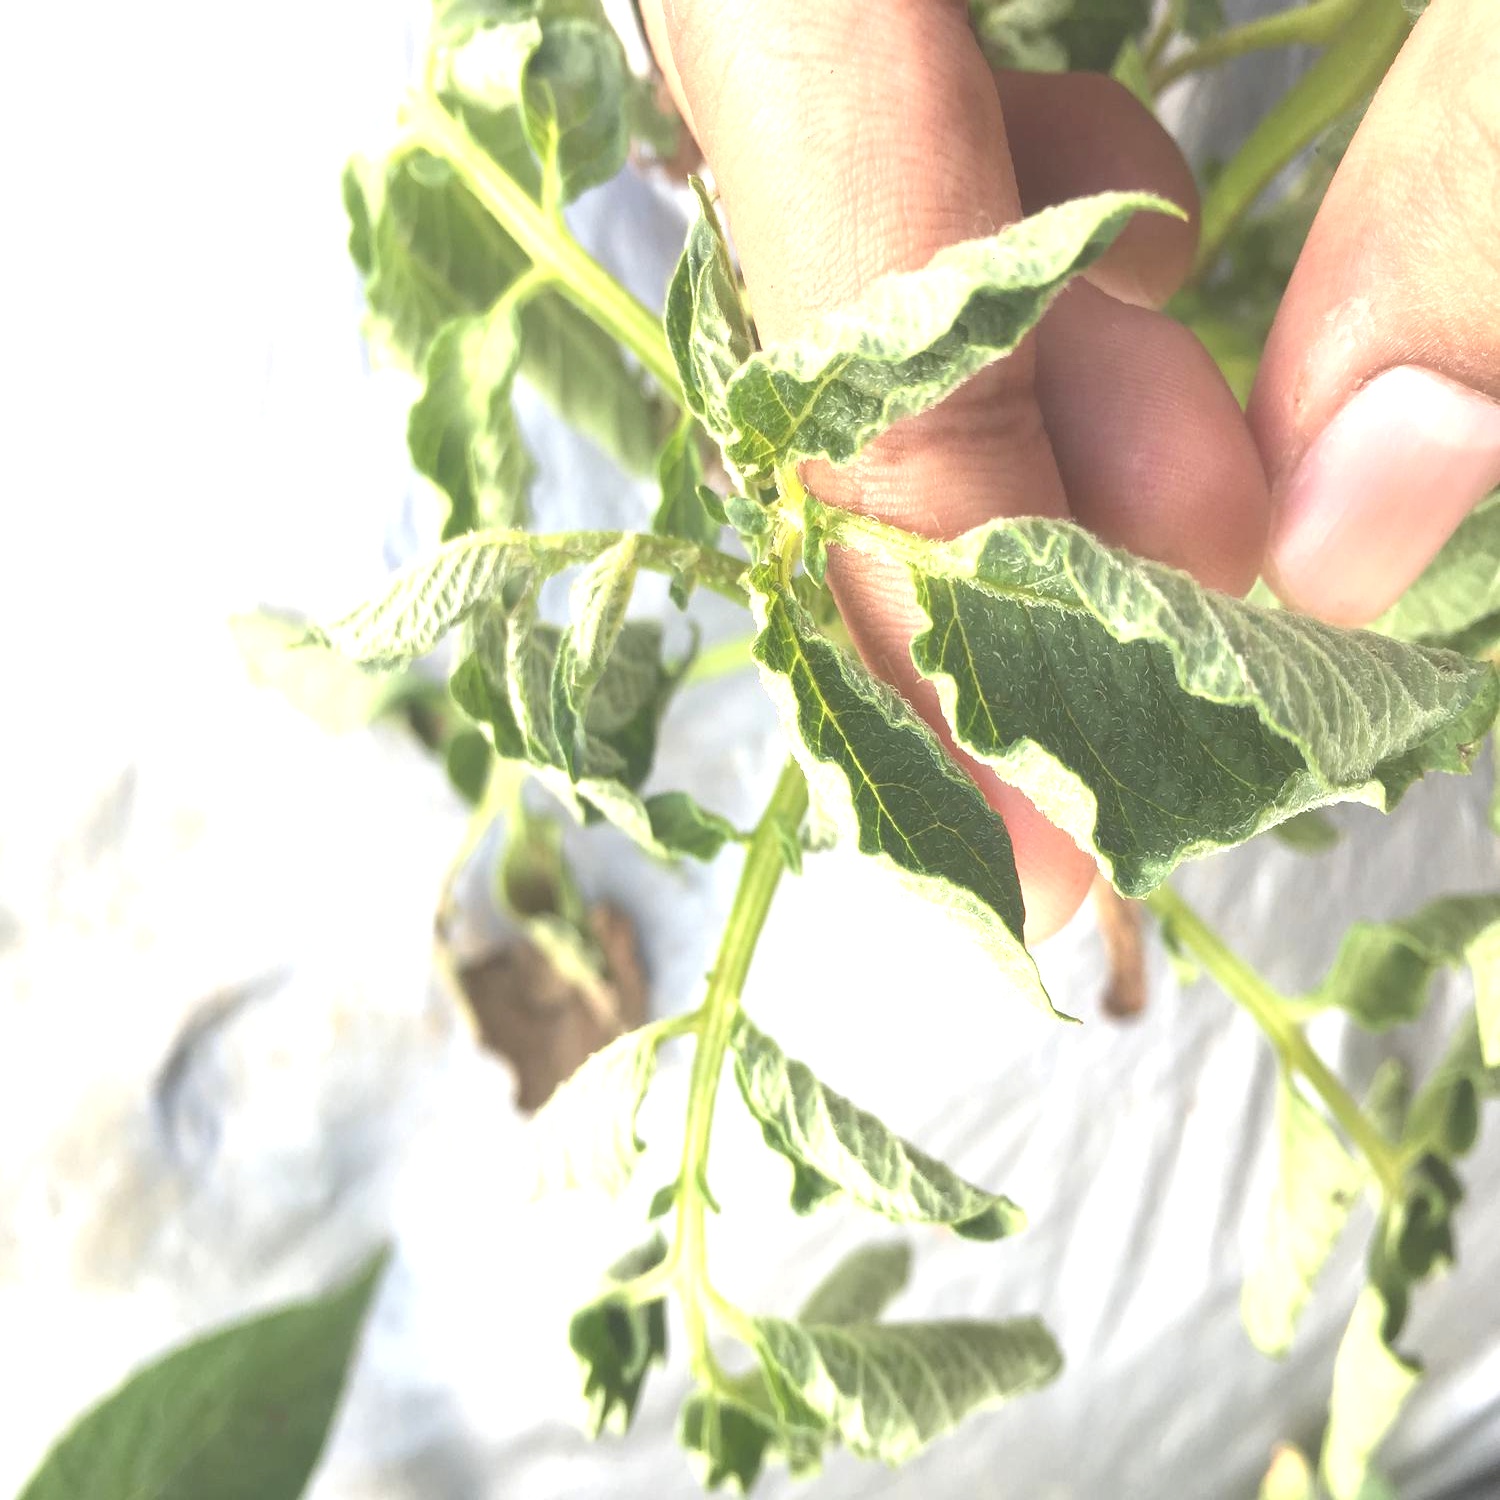
Etiqueta: Pudricion_Parda